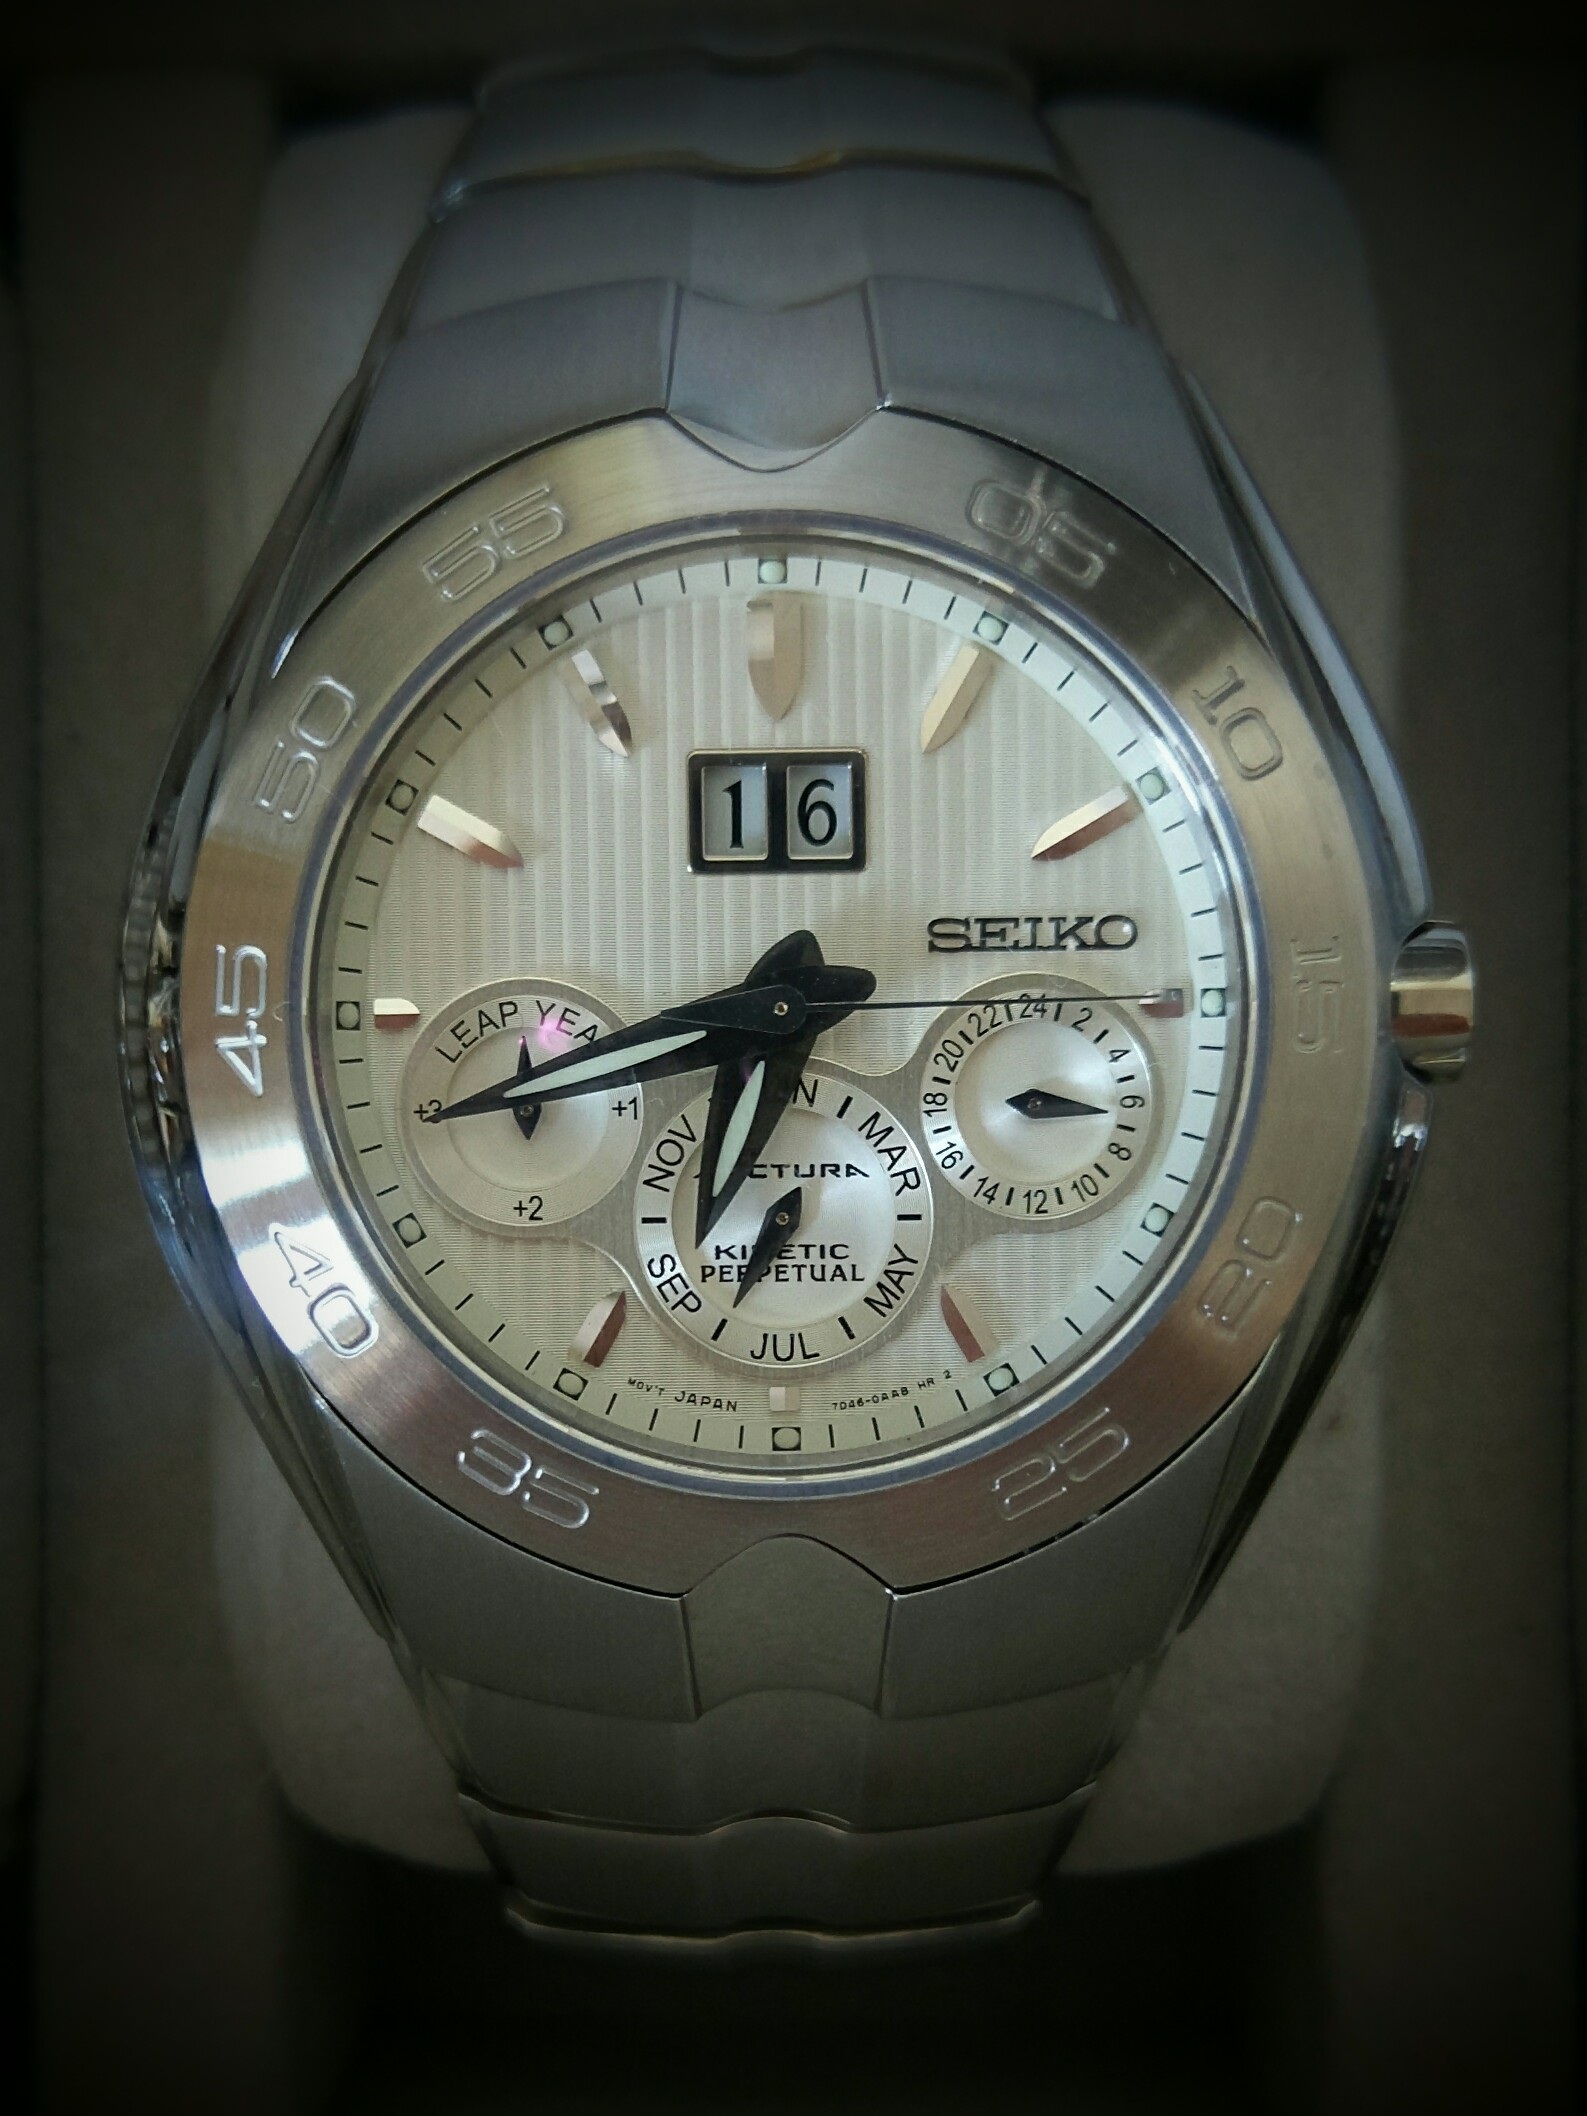
watch, hand, accessories, strap, kinetic, hour s, perpetual, men's, arctura, seiko